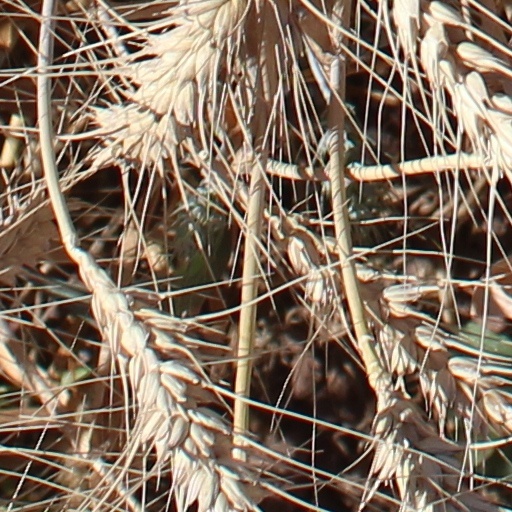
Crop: wheat